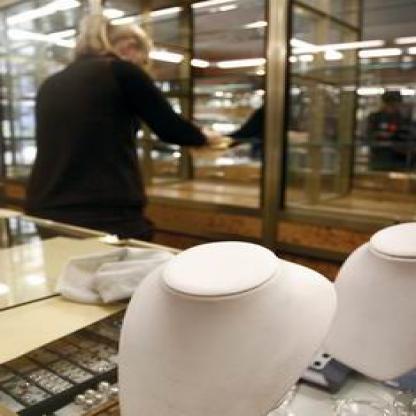
Scene: Indoor